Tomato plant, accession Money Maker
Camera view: horizontal (90 deg, fisheye); turntable rotation: 60 degrees
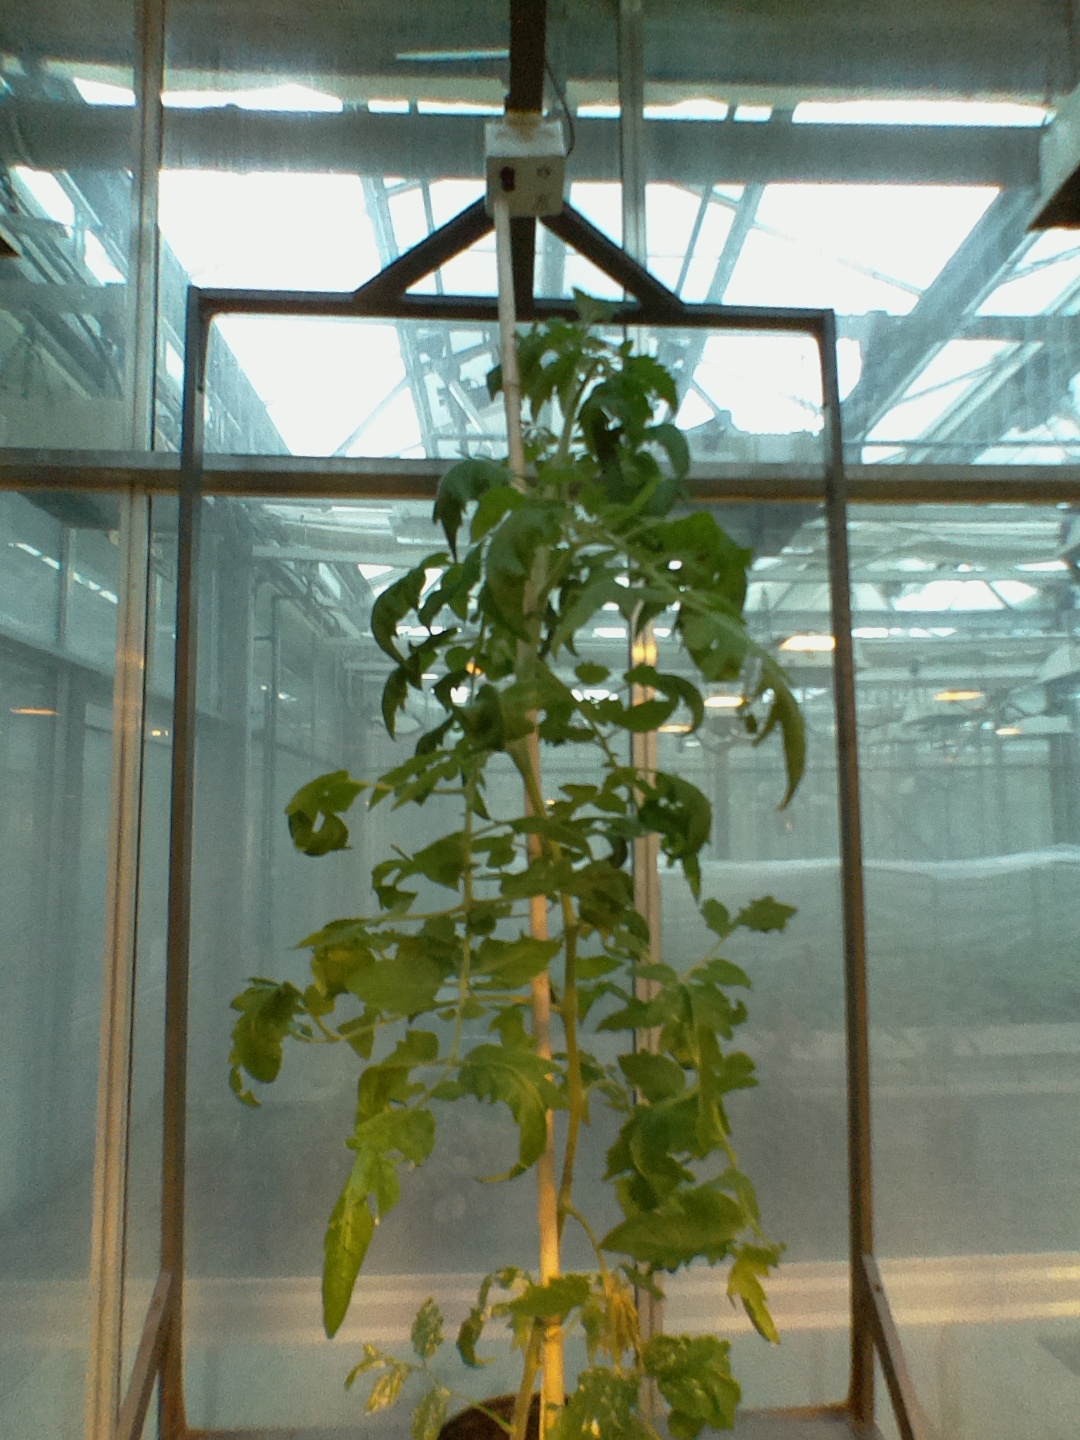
BBCH growth stage 59: 9 or more inflorescences visible